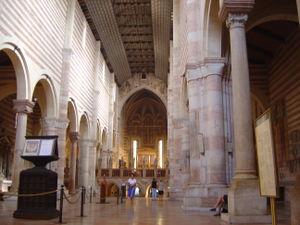
basilique Saint Zéno, Vérone, Italie